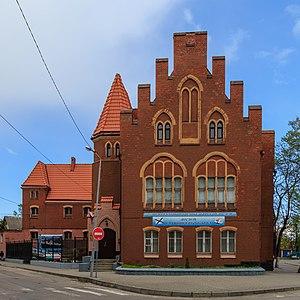
Baltiïsk, est une ville de l'oblast de Kaliningrad, en Russie. Sa population s'élevait à 32 778 habitants en 2013.